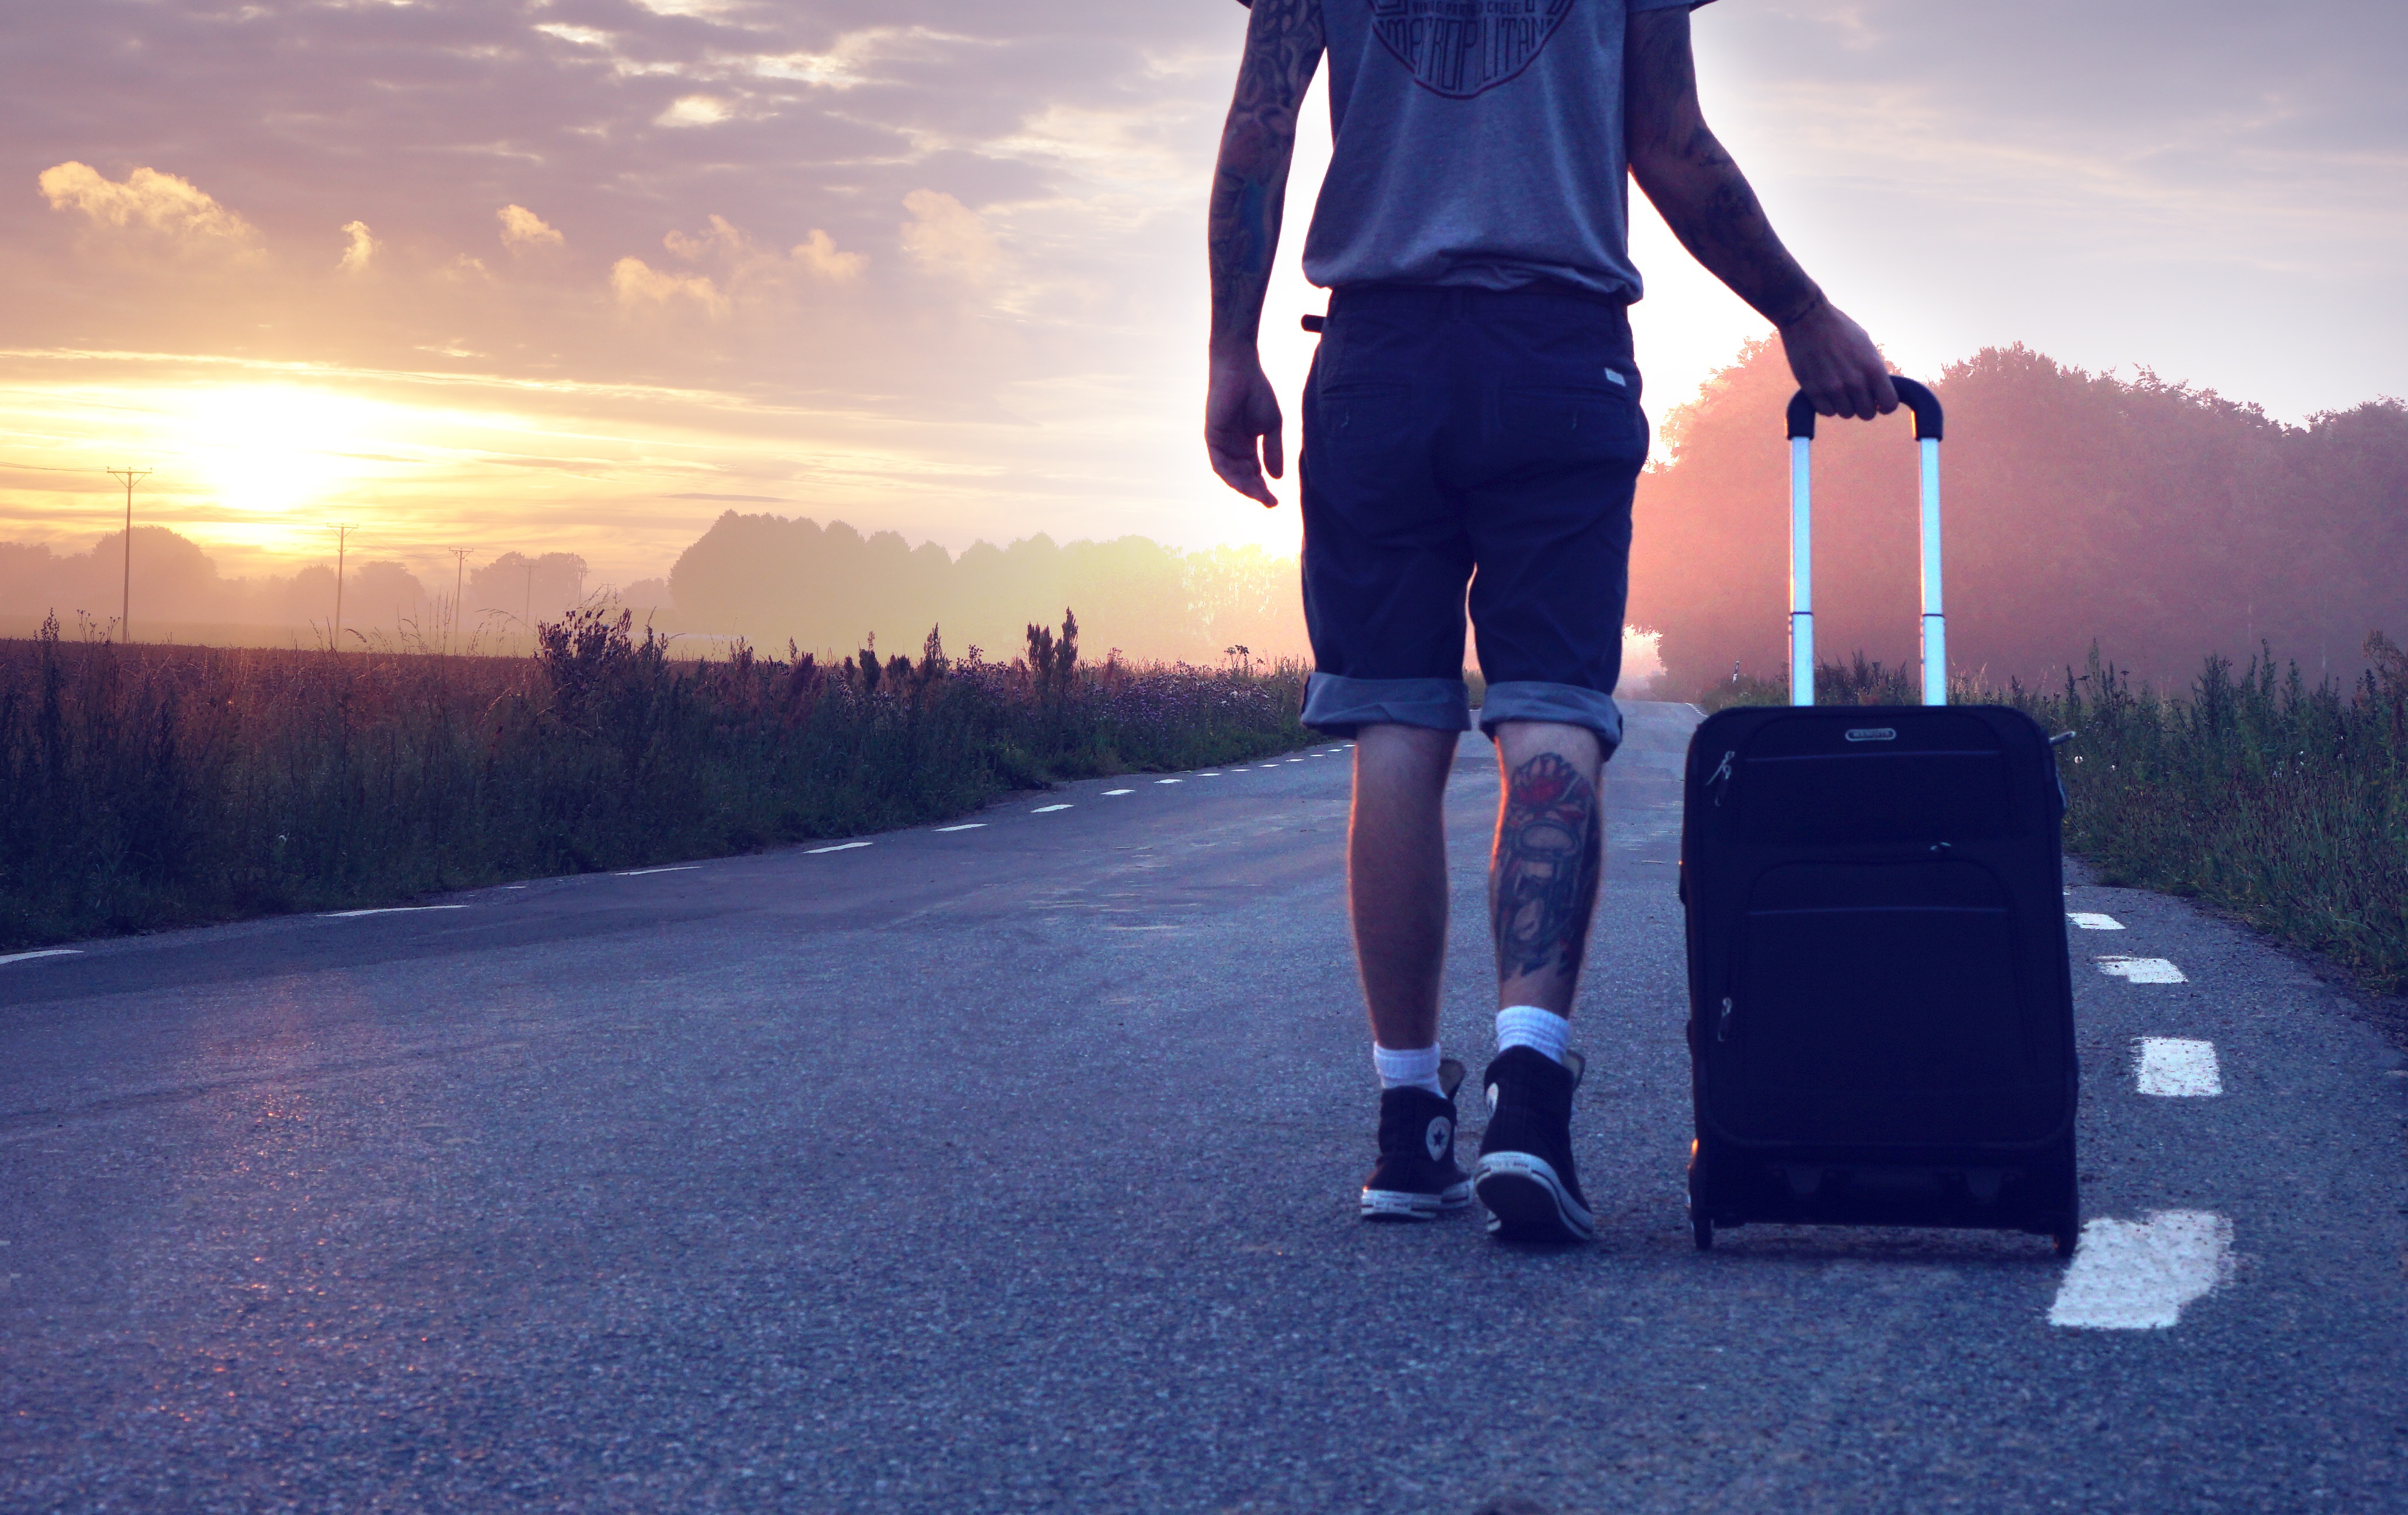
sky, kick scooter, cloud, standing, baggage, human leg, suitcase, leg, jeans, vehicle, rolling, sunlight, recreation, segway, wheel, leisure, denim, travel, evening, trousers, longboard